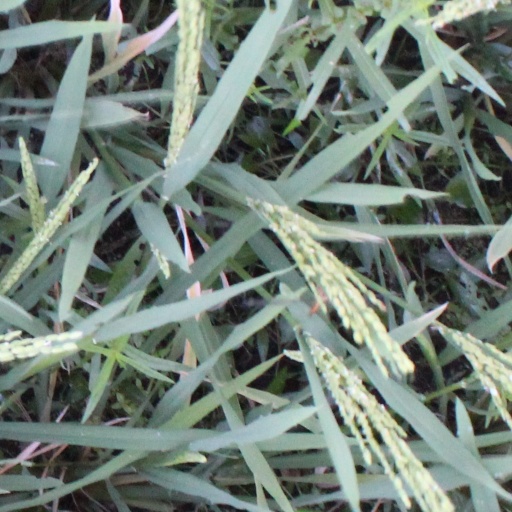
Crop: rice